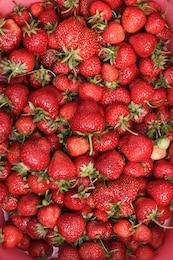
Label: Strawberry